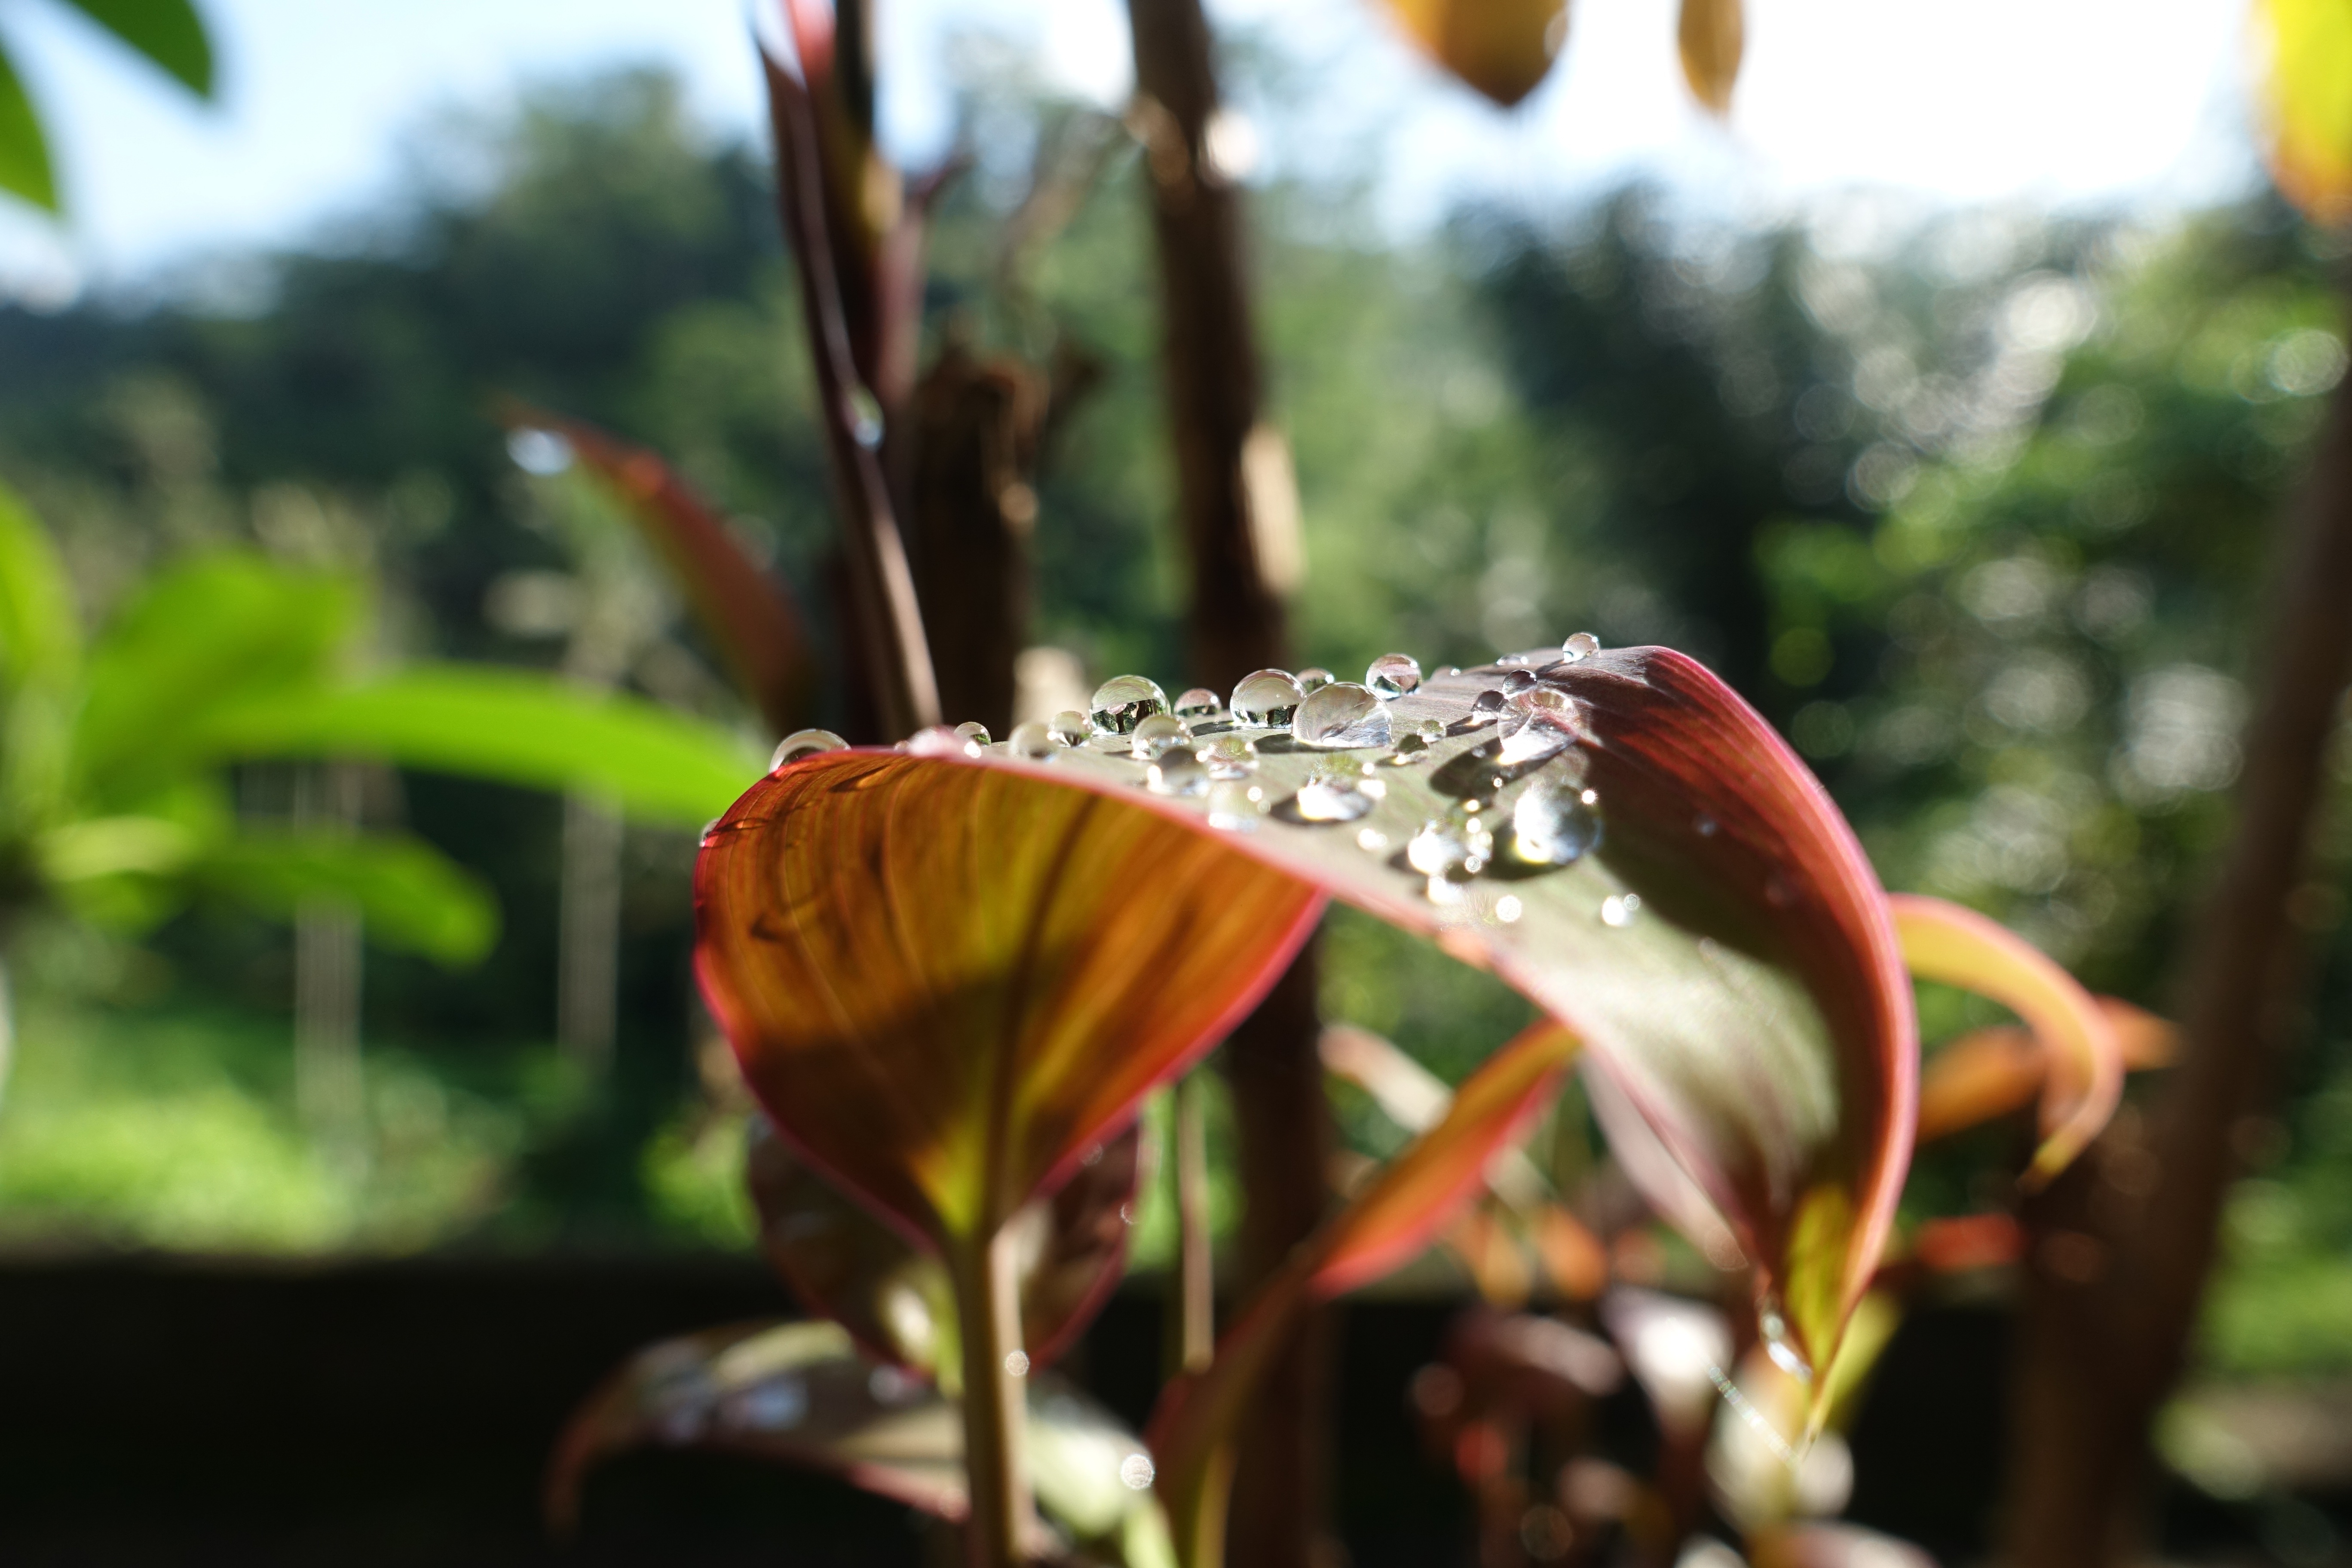
water, nature, plant, photography, leaf, flower, jungle, insect, macro, botany, butterfly, garden, flora, fauna, invertebrate, leaves, tropics, macro photography, moths and butterflies